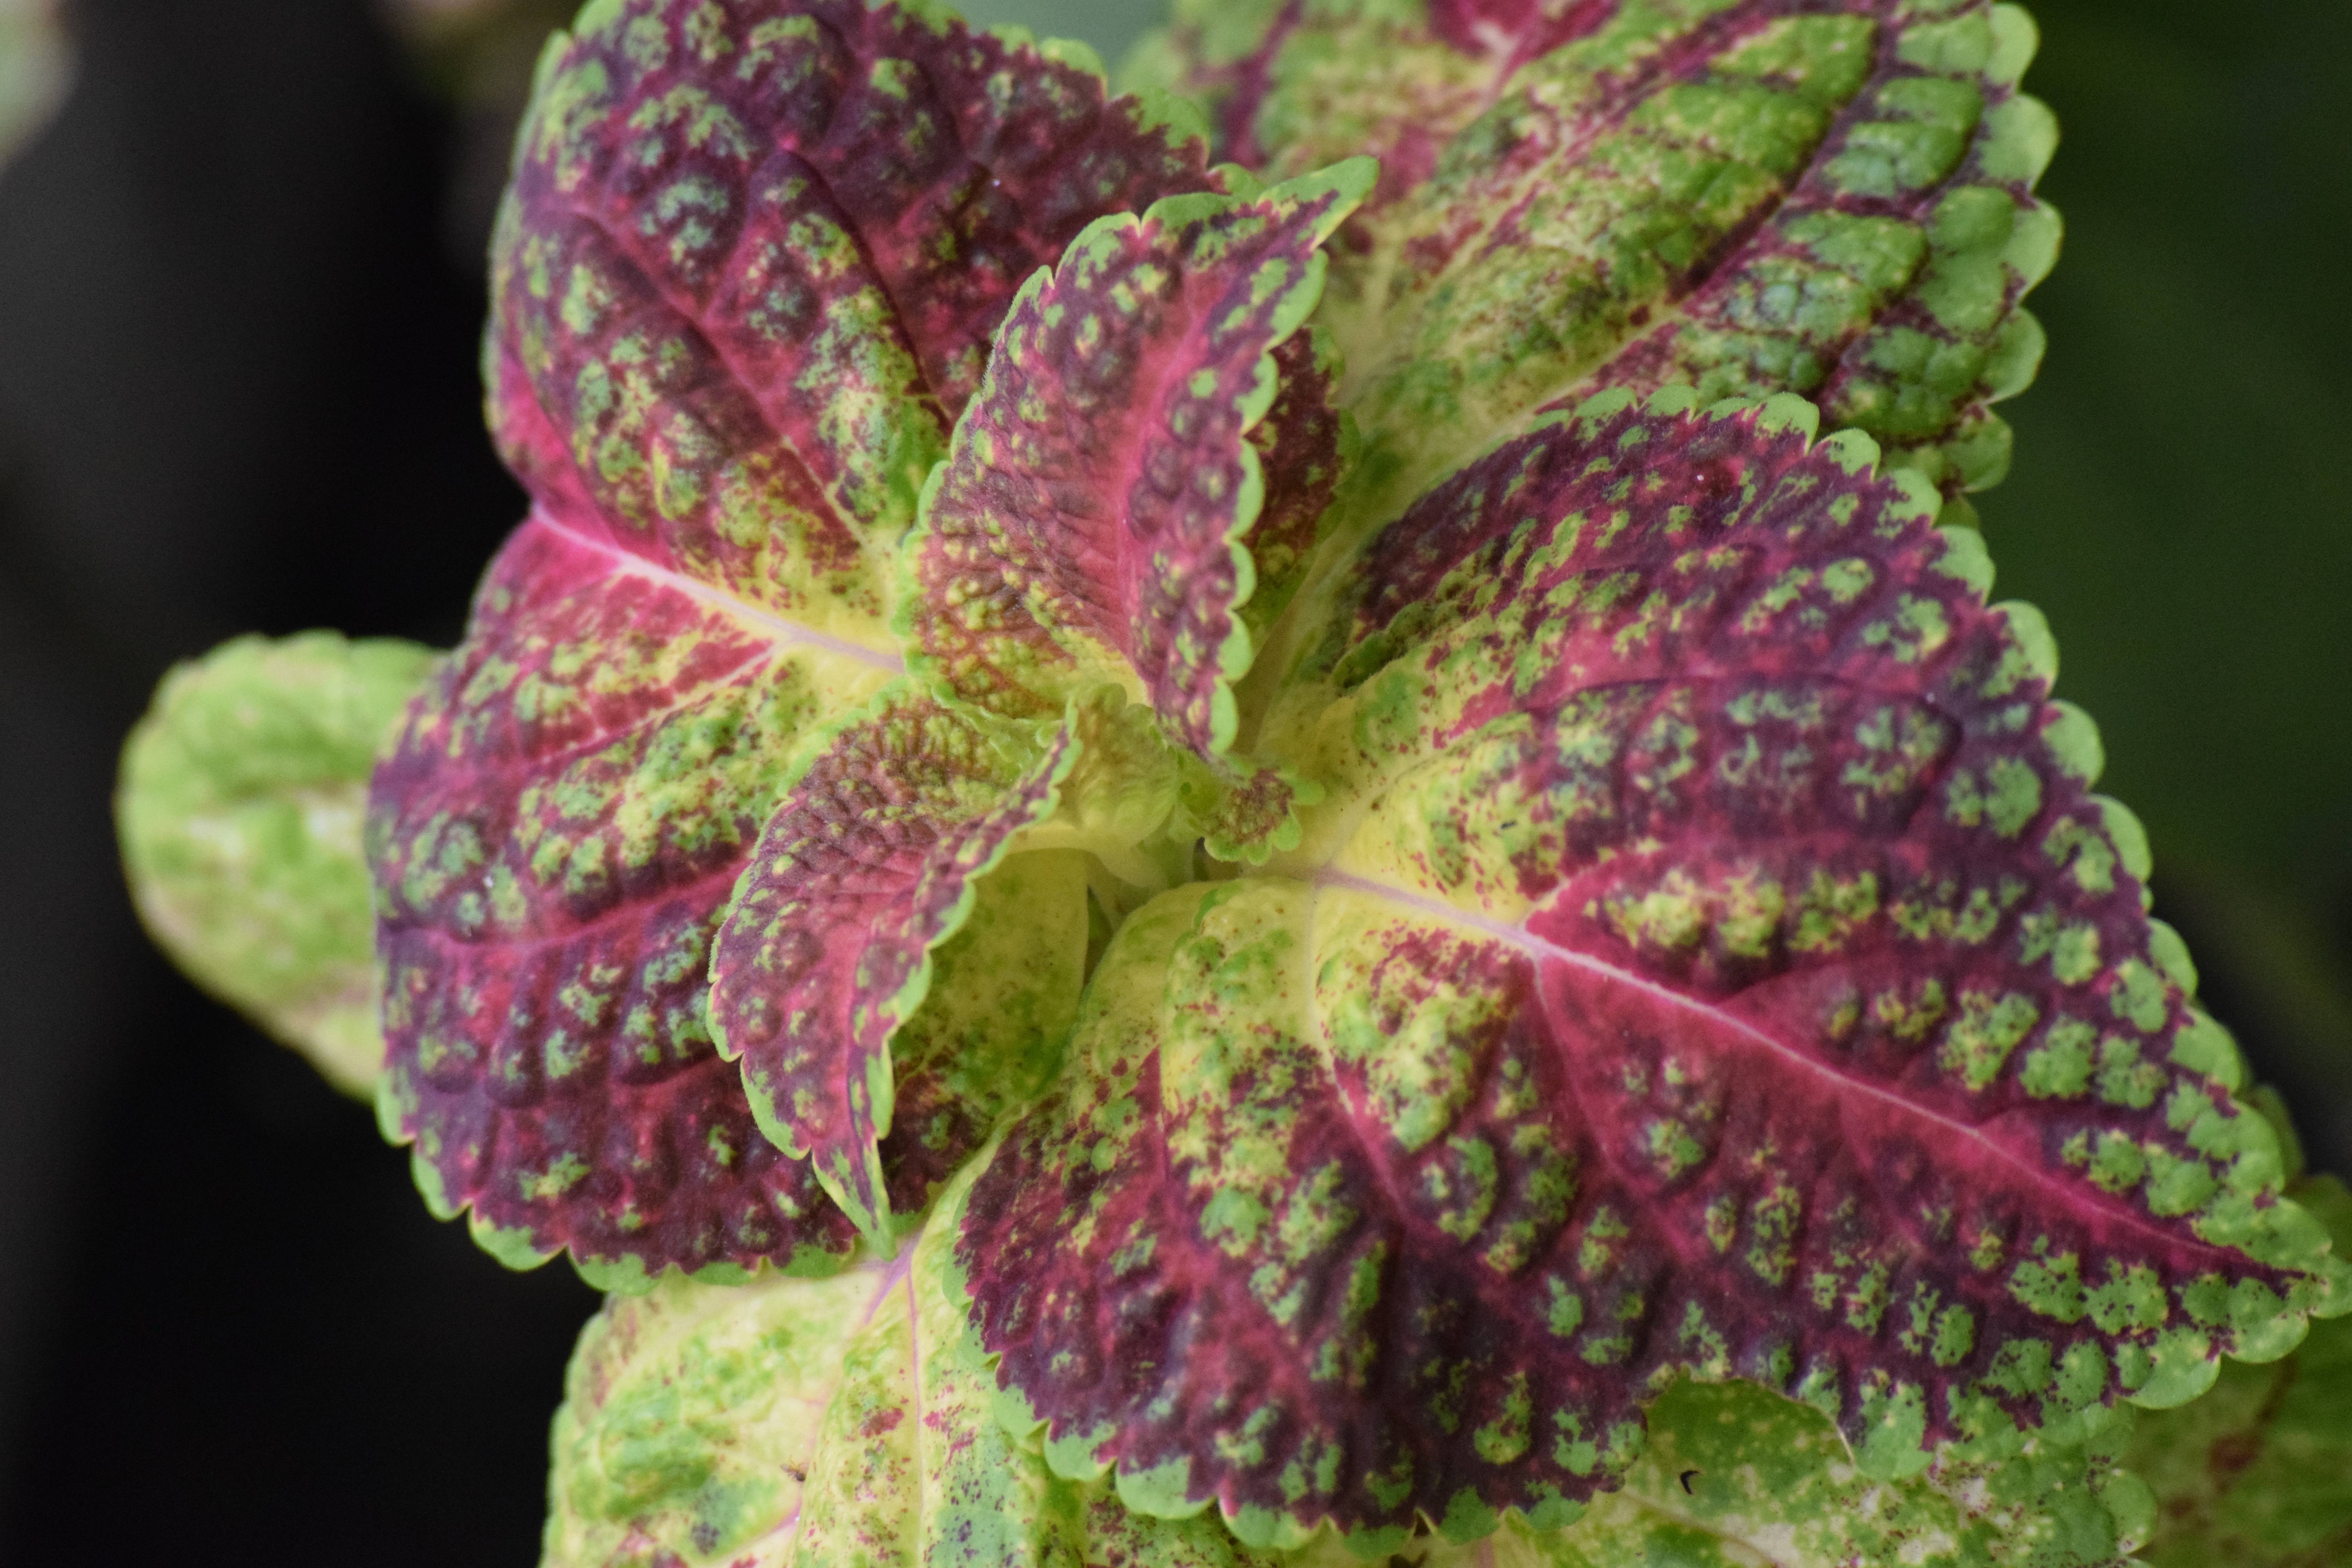
blossom, plant, photography, leaf, flower, purple, petal, green, herb, produce, botany, colorful, flora, close up, shrub, floristry, red leaf, macro photography, the leaves, flowering plant, annual plant, land plant, perilla, ornamental perilla, double leaf, shiso